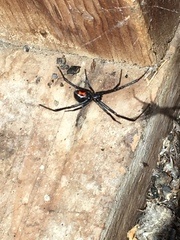
Species: Lactrodectus_hesperus